Dominion 6.11 in Osaka-jo Hall

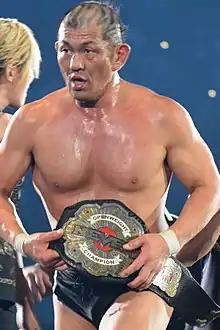
Minoru Suzuki, who defended the NEVER Openweight Championship in a lumberjack deathmatch at the event

The NEVER Openweight Championship would also be defended at Dominion 6.11 in Osaka-jo Hall with champion Minoru Suzuki taking on challenger Hirooki Goto. Suzuki won the title from Goto on April 27 with help from El Desperado, a member of his Suzuki-gun stable. Afterwards, Goto repeatedly requested a rematch with Suzuki. On May 3, Suzuki called out Goto and his entire Chaos stable, declaring war between his and Goto's stables. On May 8, NJPW announced the rematch between Suzuki and Goto, adding that the match would be contested under lumberjack deathmatch rules, where the ring would be surrounded by members of Chaos and Suzuki-gun.